Ustrasana

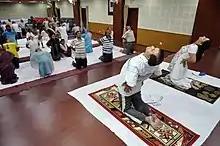
An International Day of Yoga class in Kolkata practising Ardha Ustrasana, Half Camel pose

Ustrasana is a deep backward bend from a kneeling position; the completed pose has the hands on the heels. The backs of the feet may be flat on the floor, or the toes may be tucked under for a slightly less strong backbend.